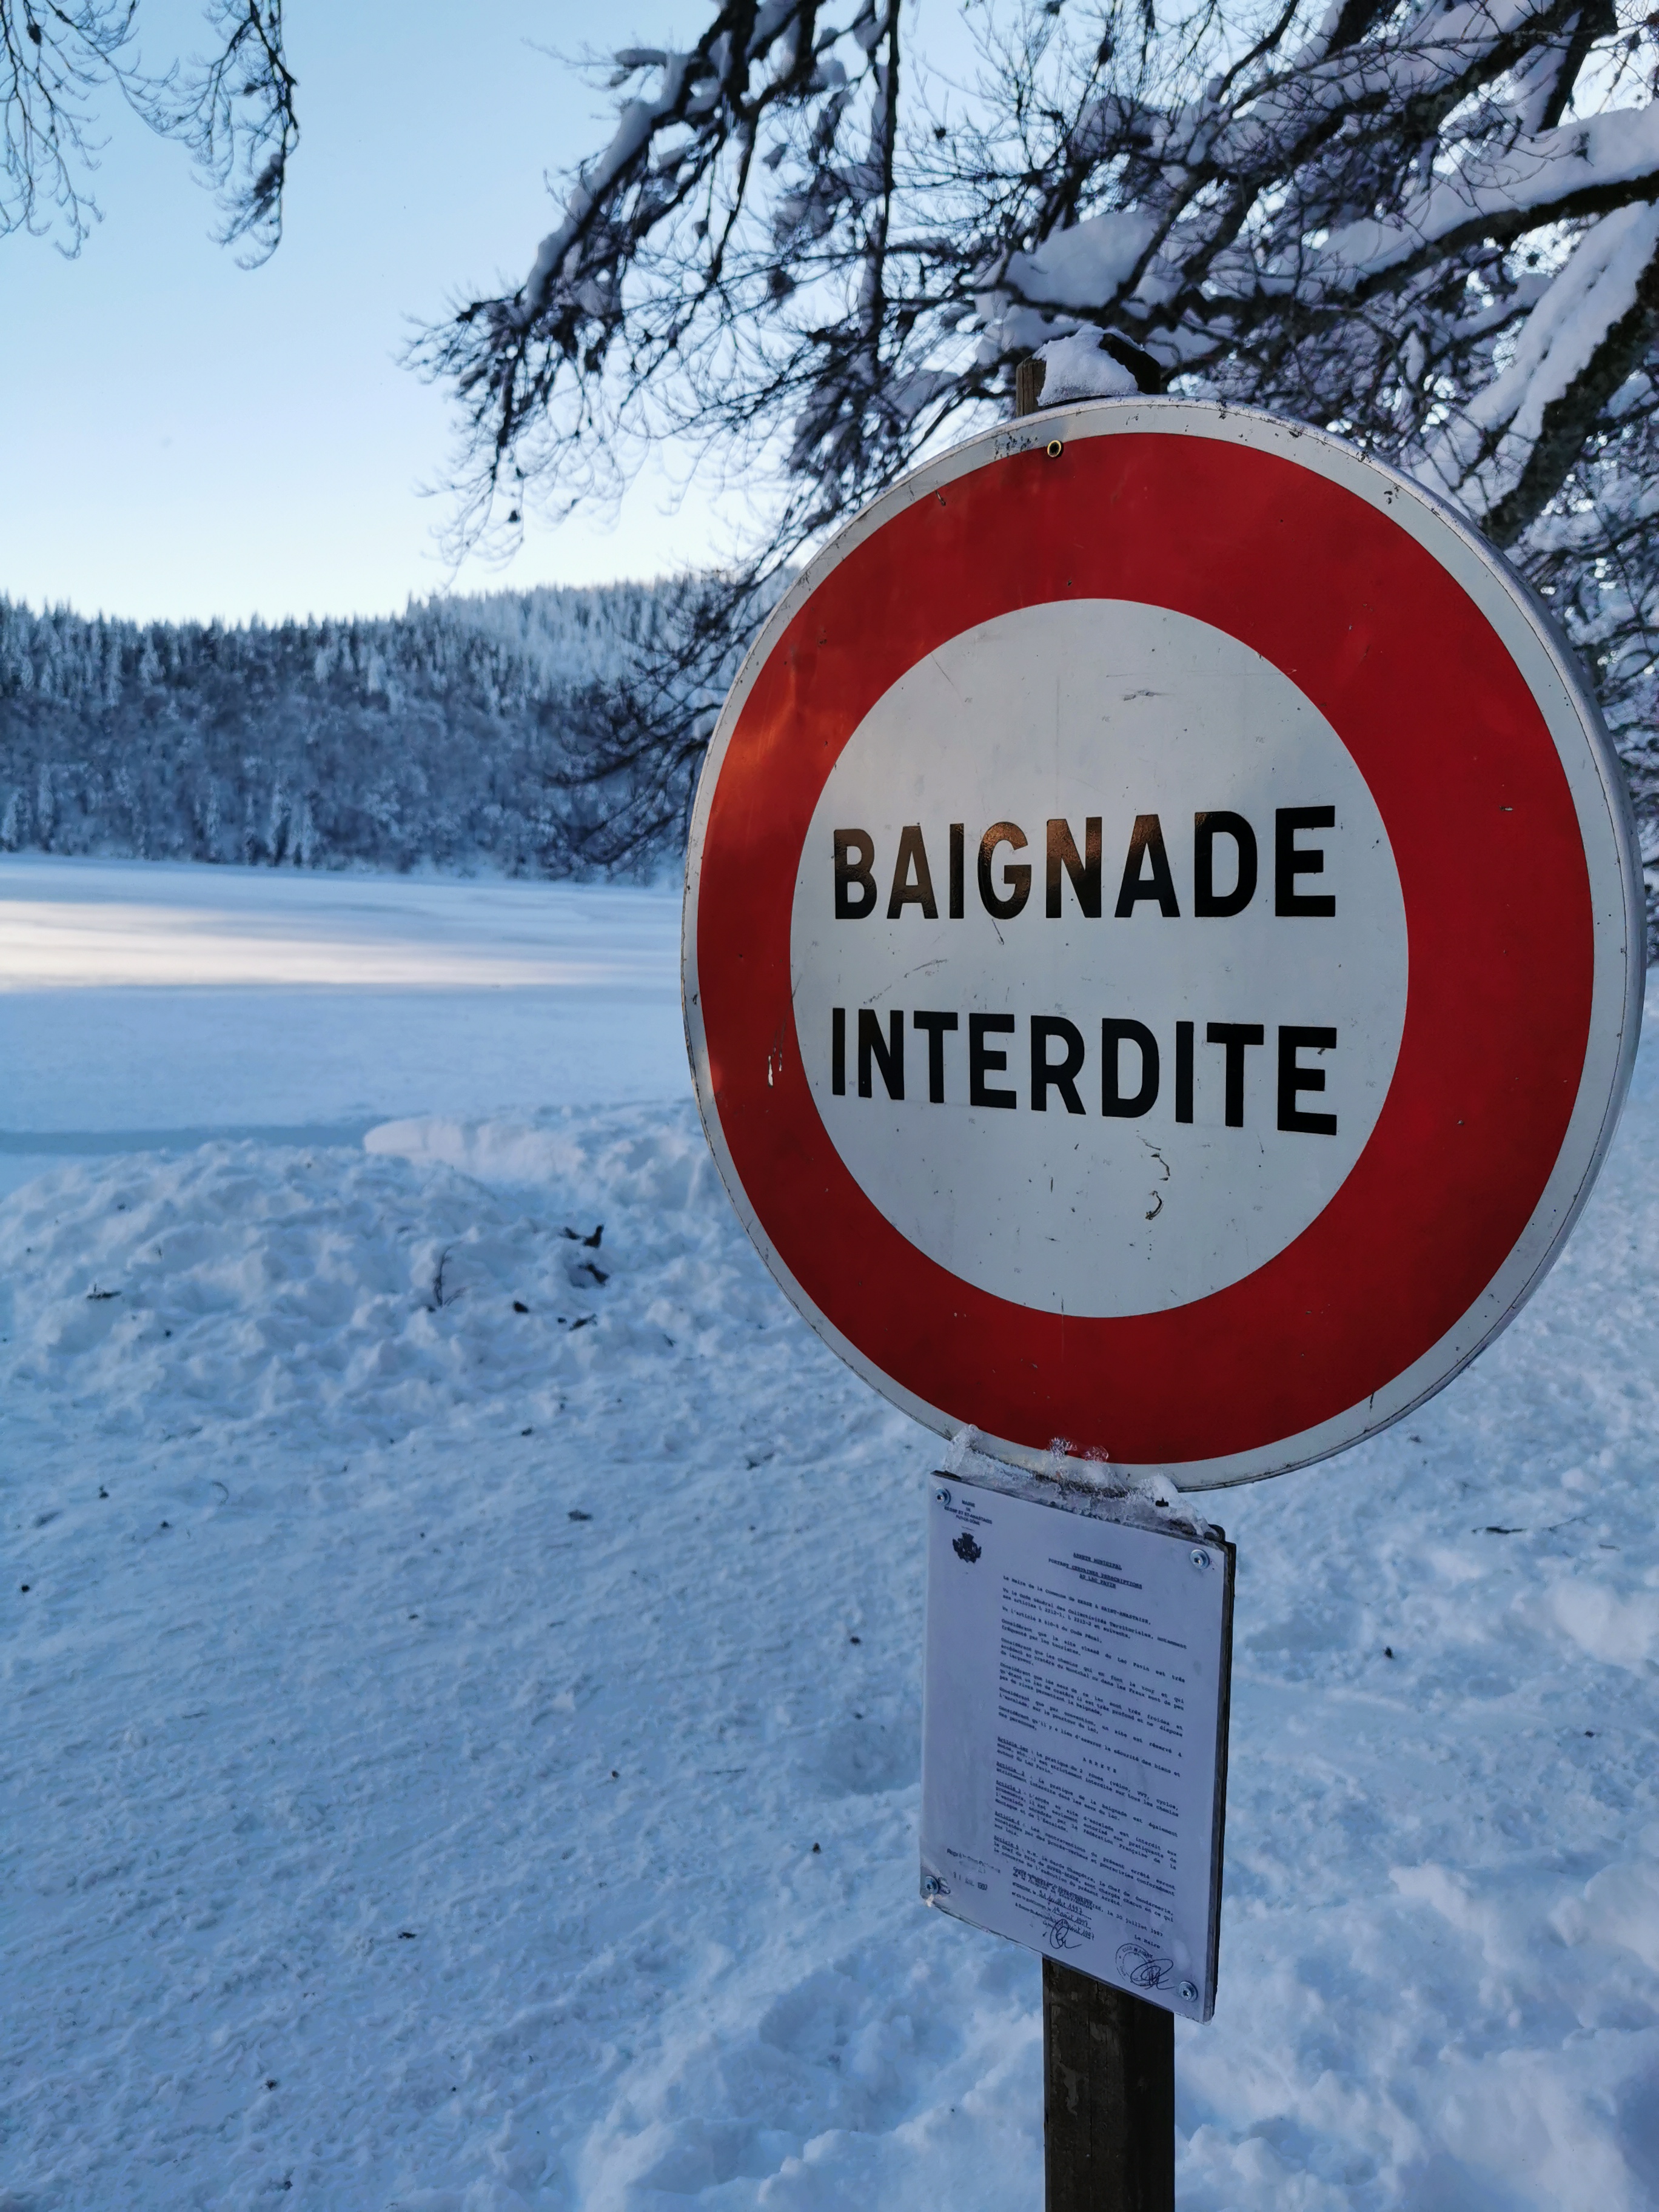
Lac Pavin, glace, neige, snow, ice, lake, baignade interdite, no swimming, sky, light, tree, branch, slope, freezing, line, gas, geological phenomenon, traffic sign, font, signage, winter, motor vehicle, circle, road, landscape, sign, street sign, natural landscape, twig, carmine, public utility, plant, recreation, street furniture, precipitation, transport